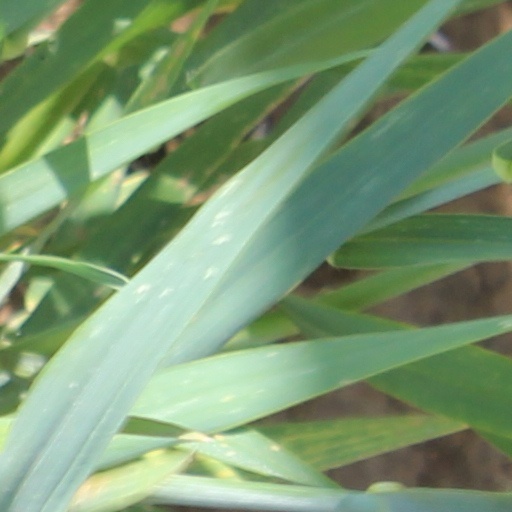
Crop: wheat